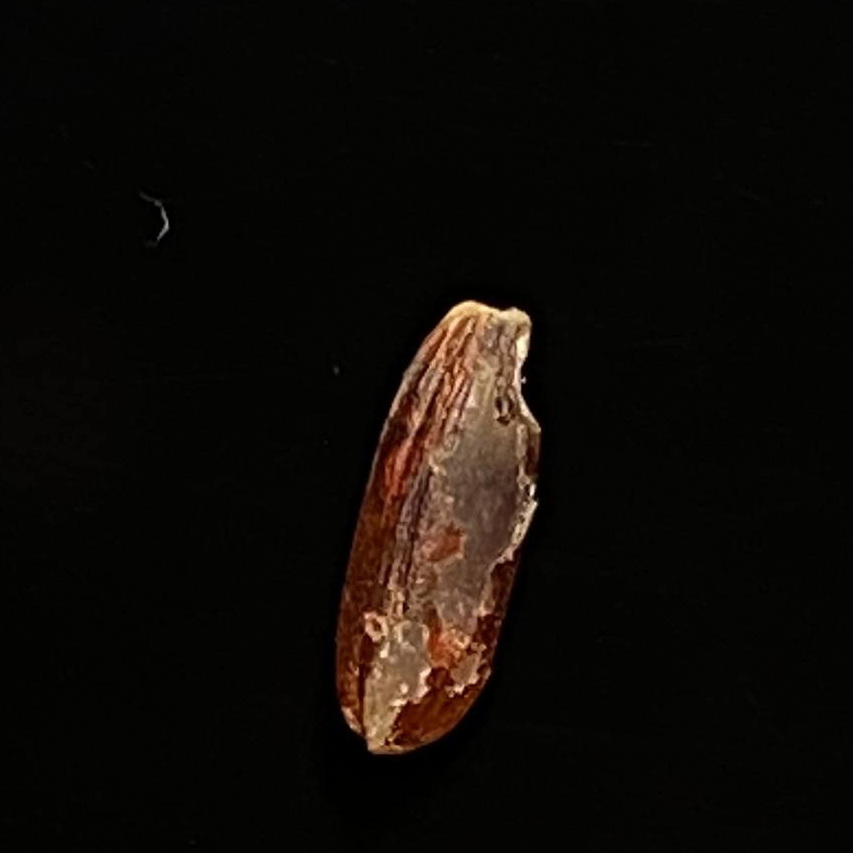
Rice variety: Ganjiya